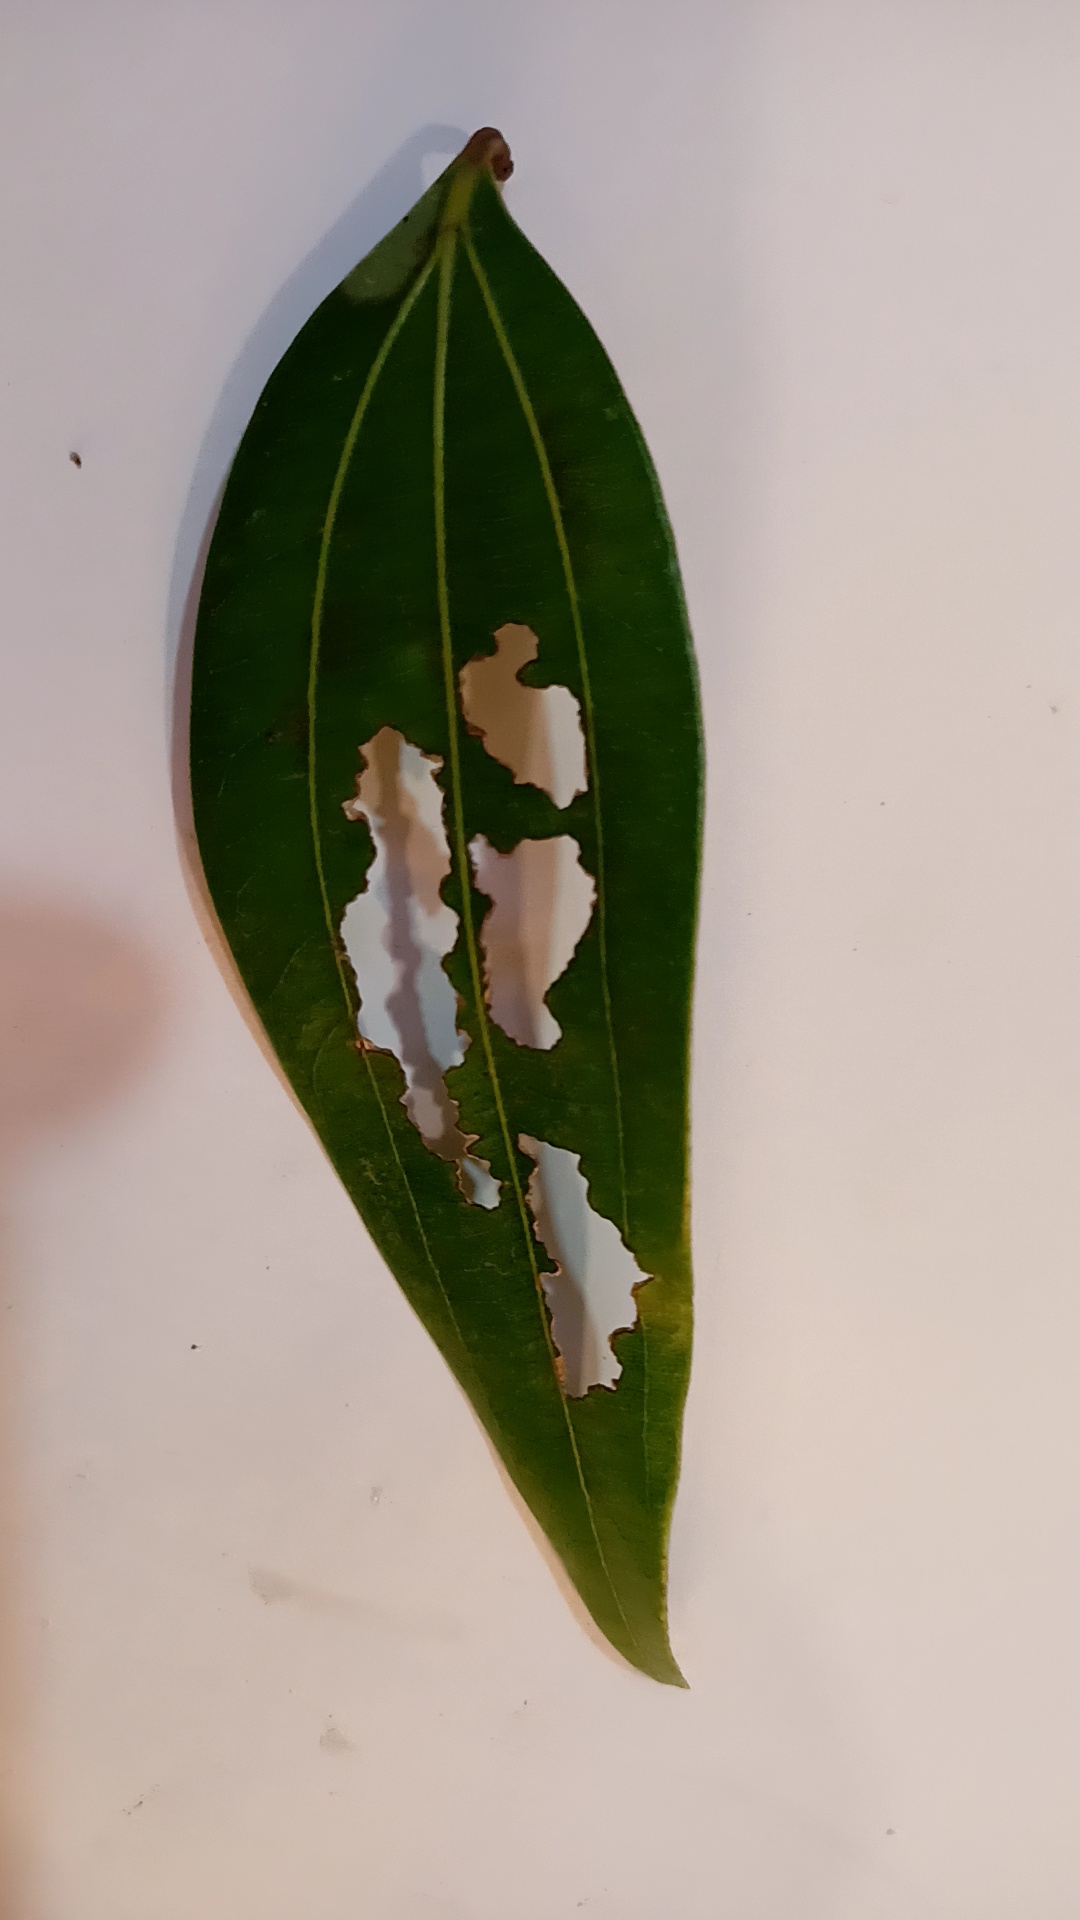
Label: Disease